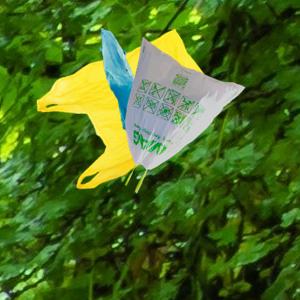
Label: plasticbags